Twist tie

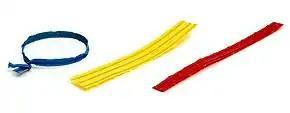
Blue, yellow, and red twist ties. The blue one is twisted to demonstrate how they are used.

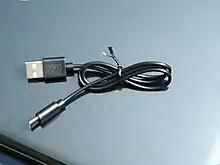
USB cable with twist tie

A twist tie is a fastener made of one or more metal wires encased in a thin strip of paper or plastic, in such a way that it can bend and retain its shape. Wireless polymeric twist ties have also been developed.